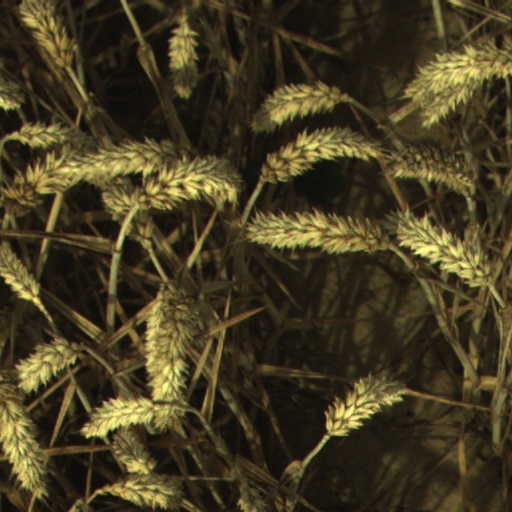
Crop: wheat